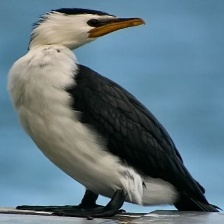
Species: AUCKLAND SHAQ
Scientific name: LEUCOCARBO COLENSOI